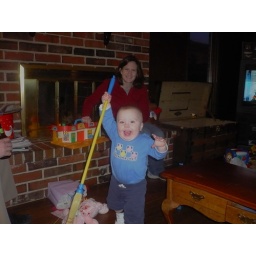
Michael in white shoes